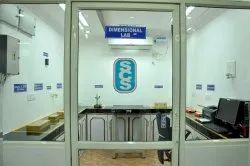
Label: Dimensional_Lab_Services